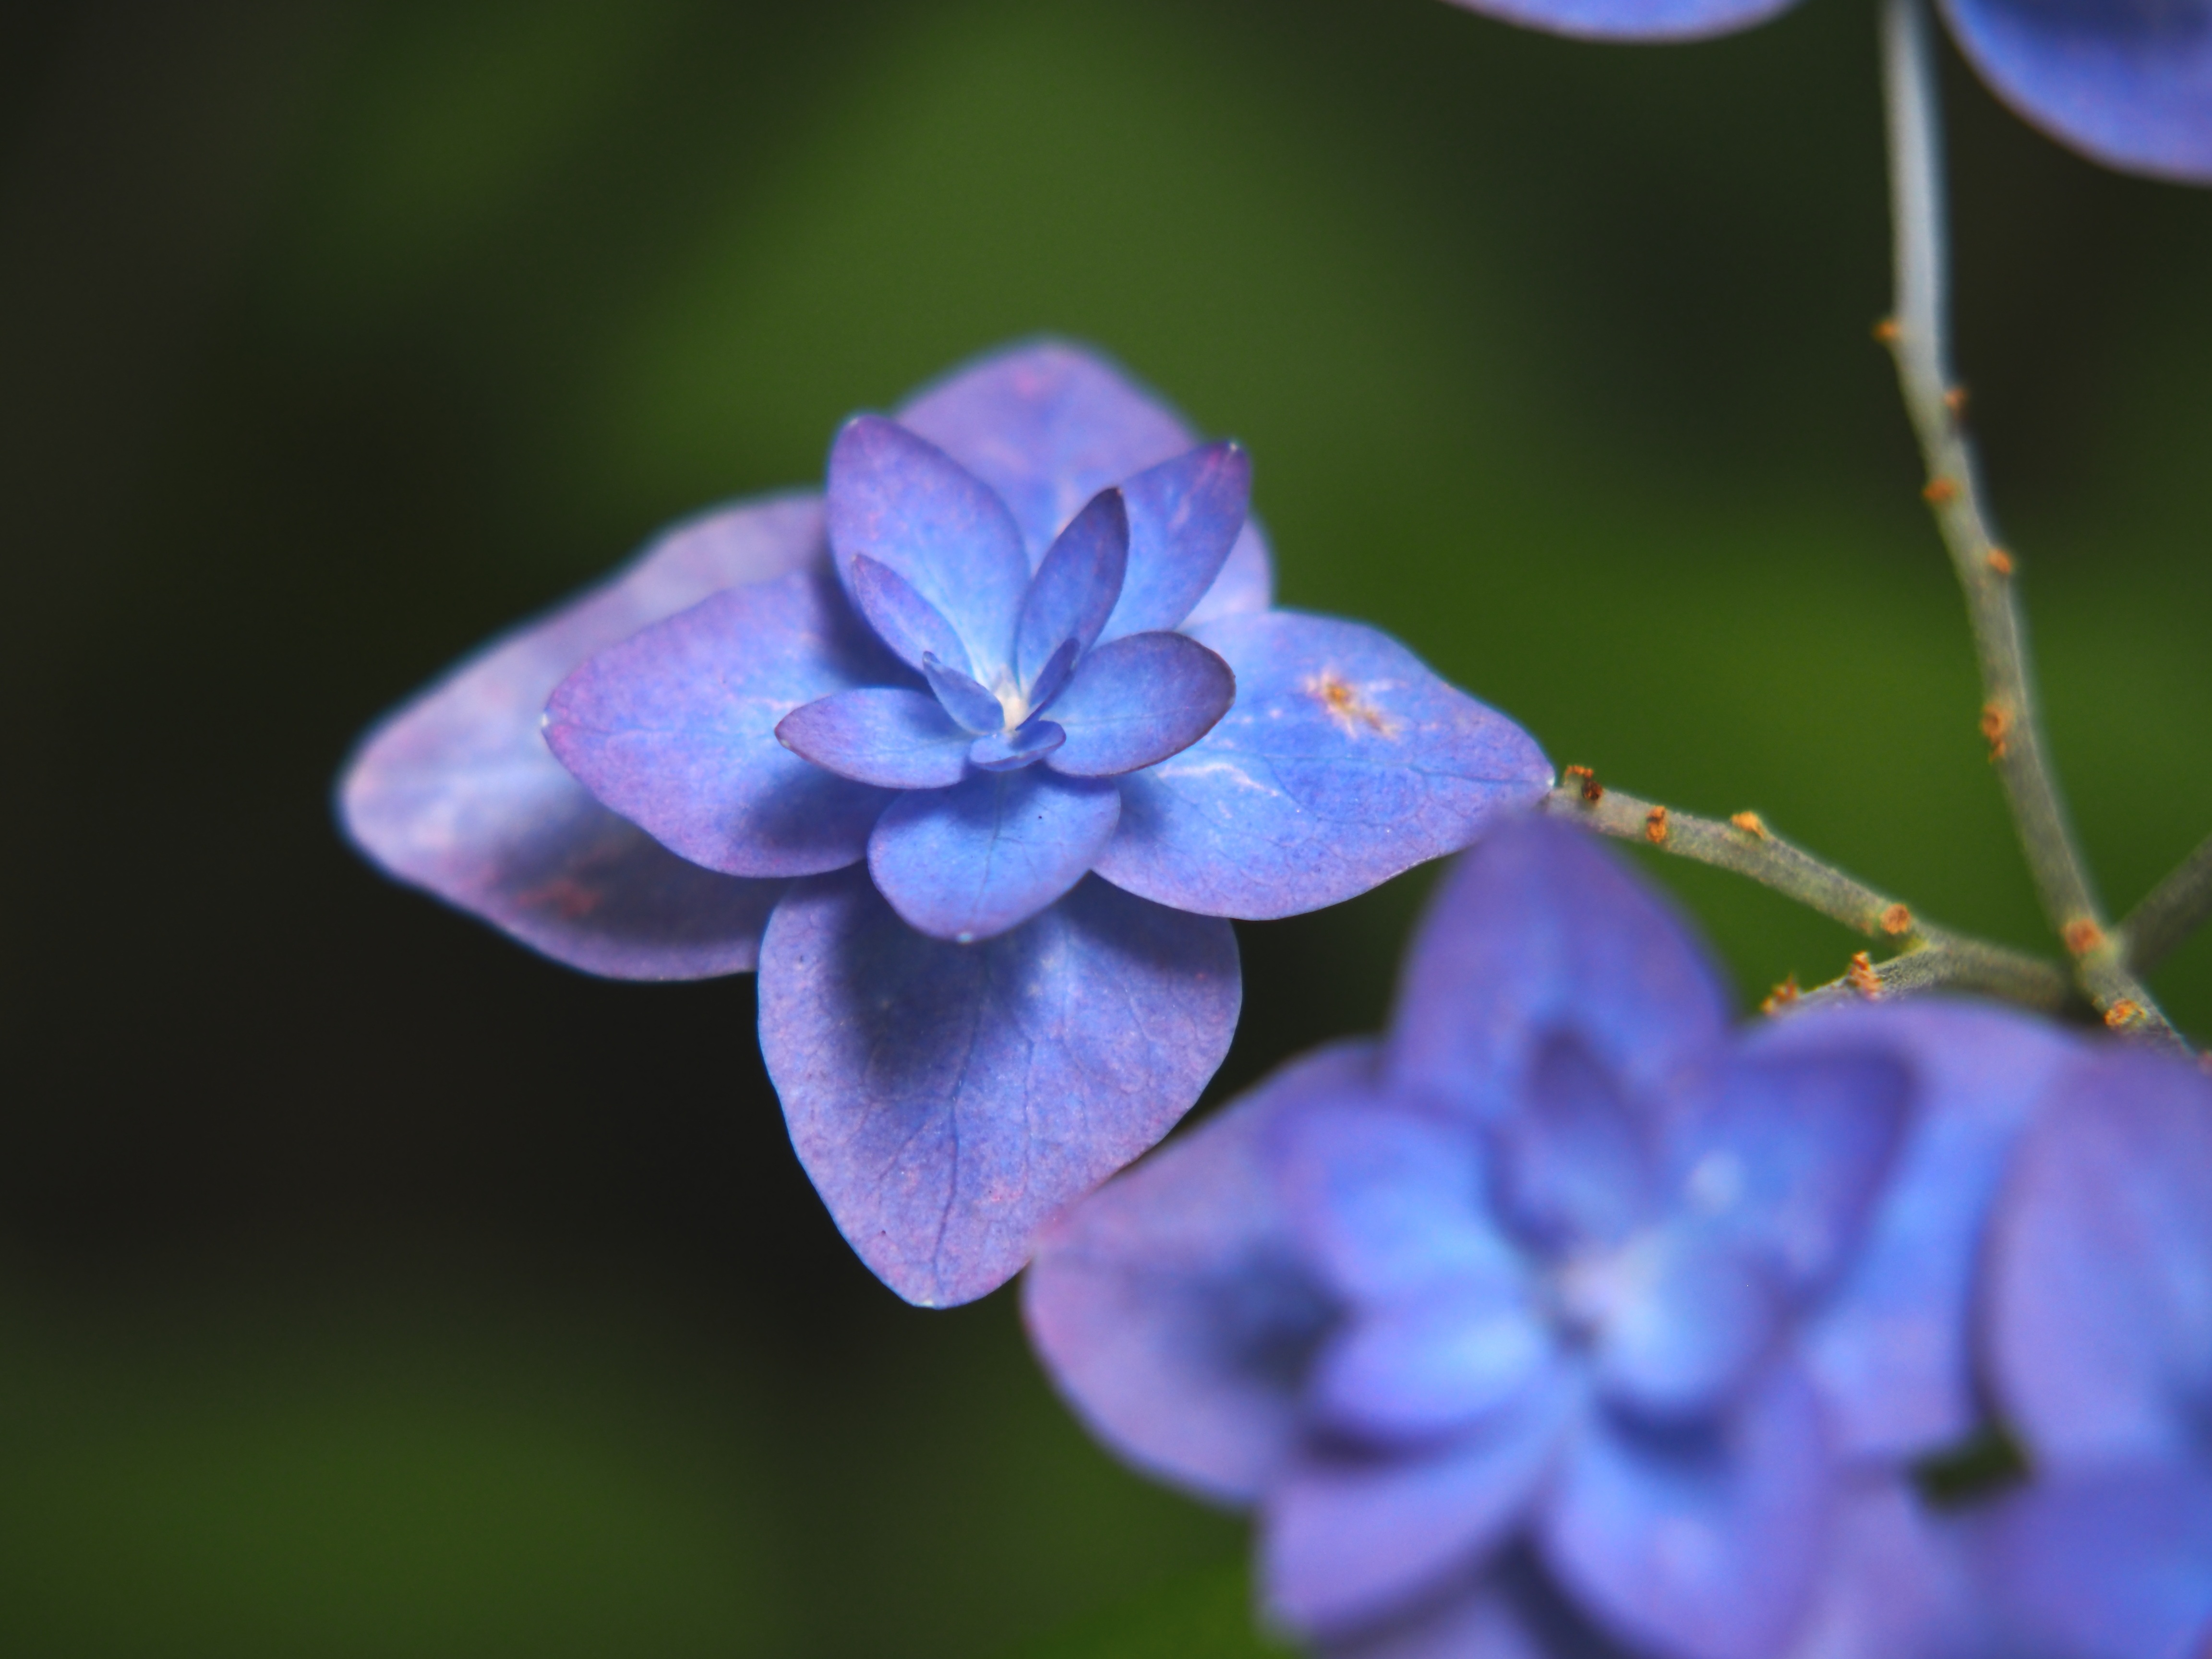
nature, blossom, plant, photography, flower, petal, botany, blue, flora, hydrangea, wildflower, flowers, close up, macro photography, blue flowers, flowering plant, rainy season, in the early summer, land plant